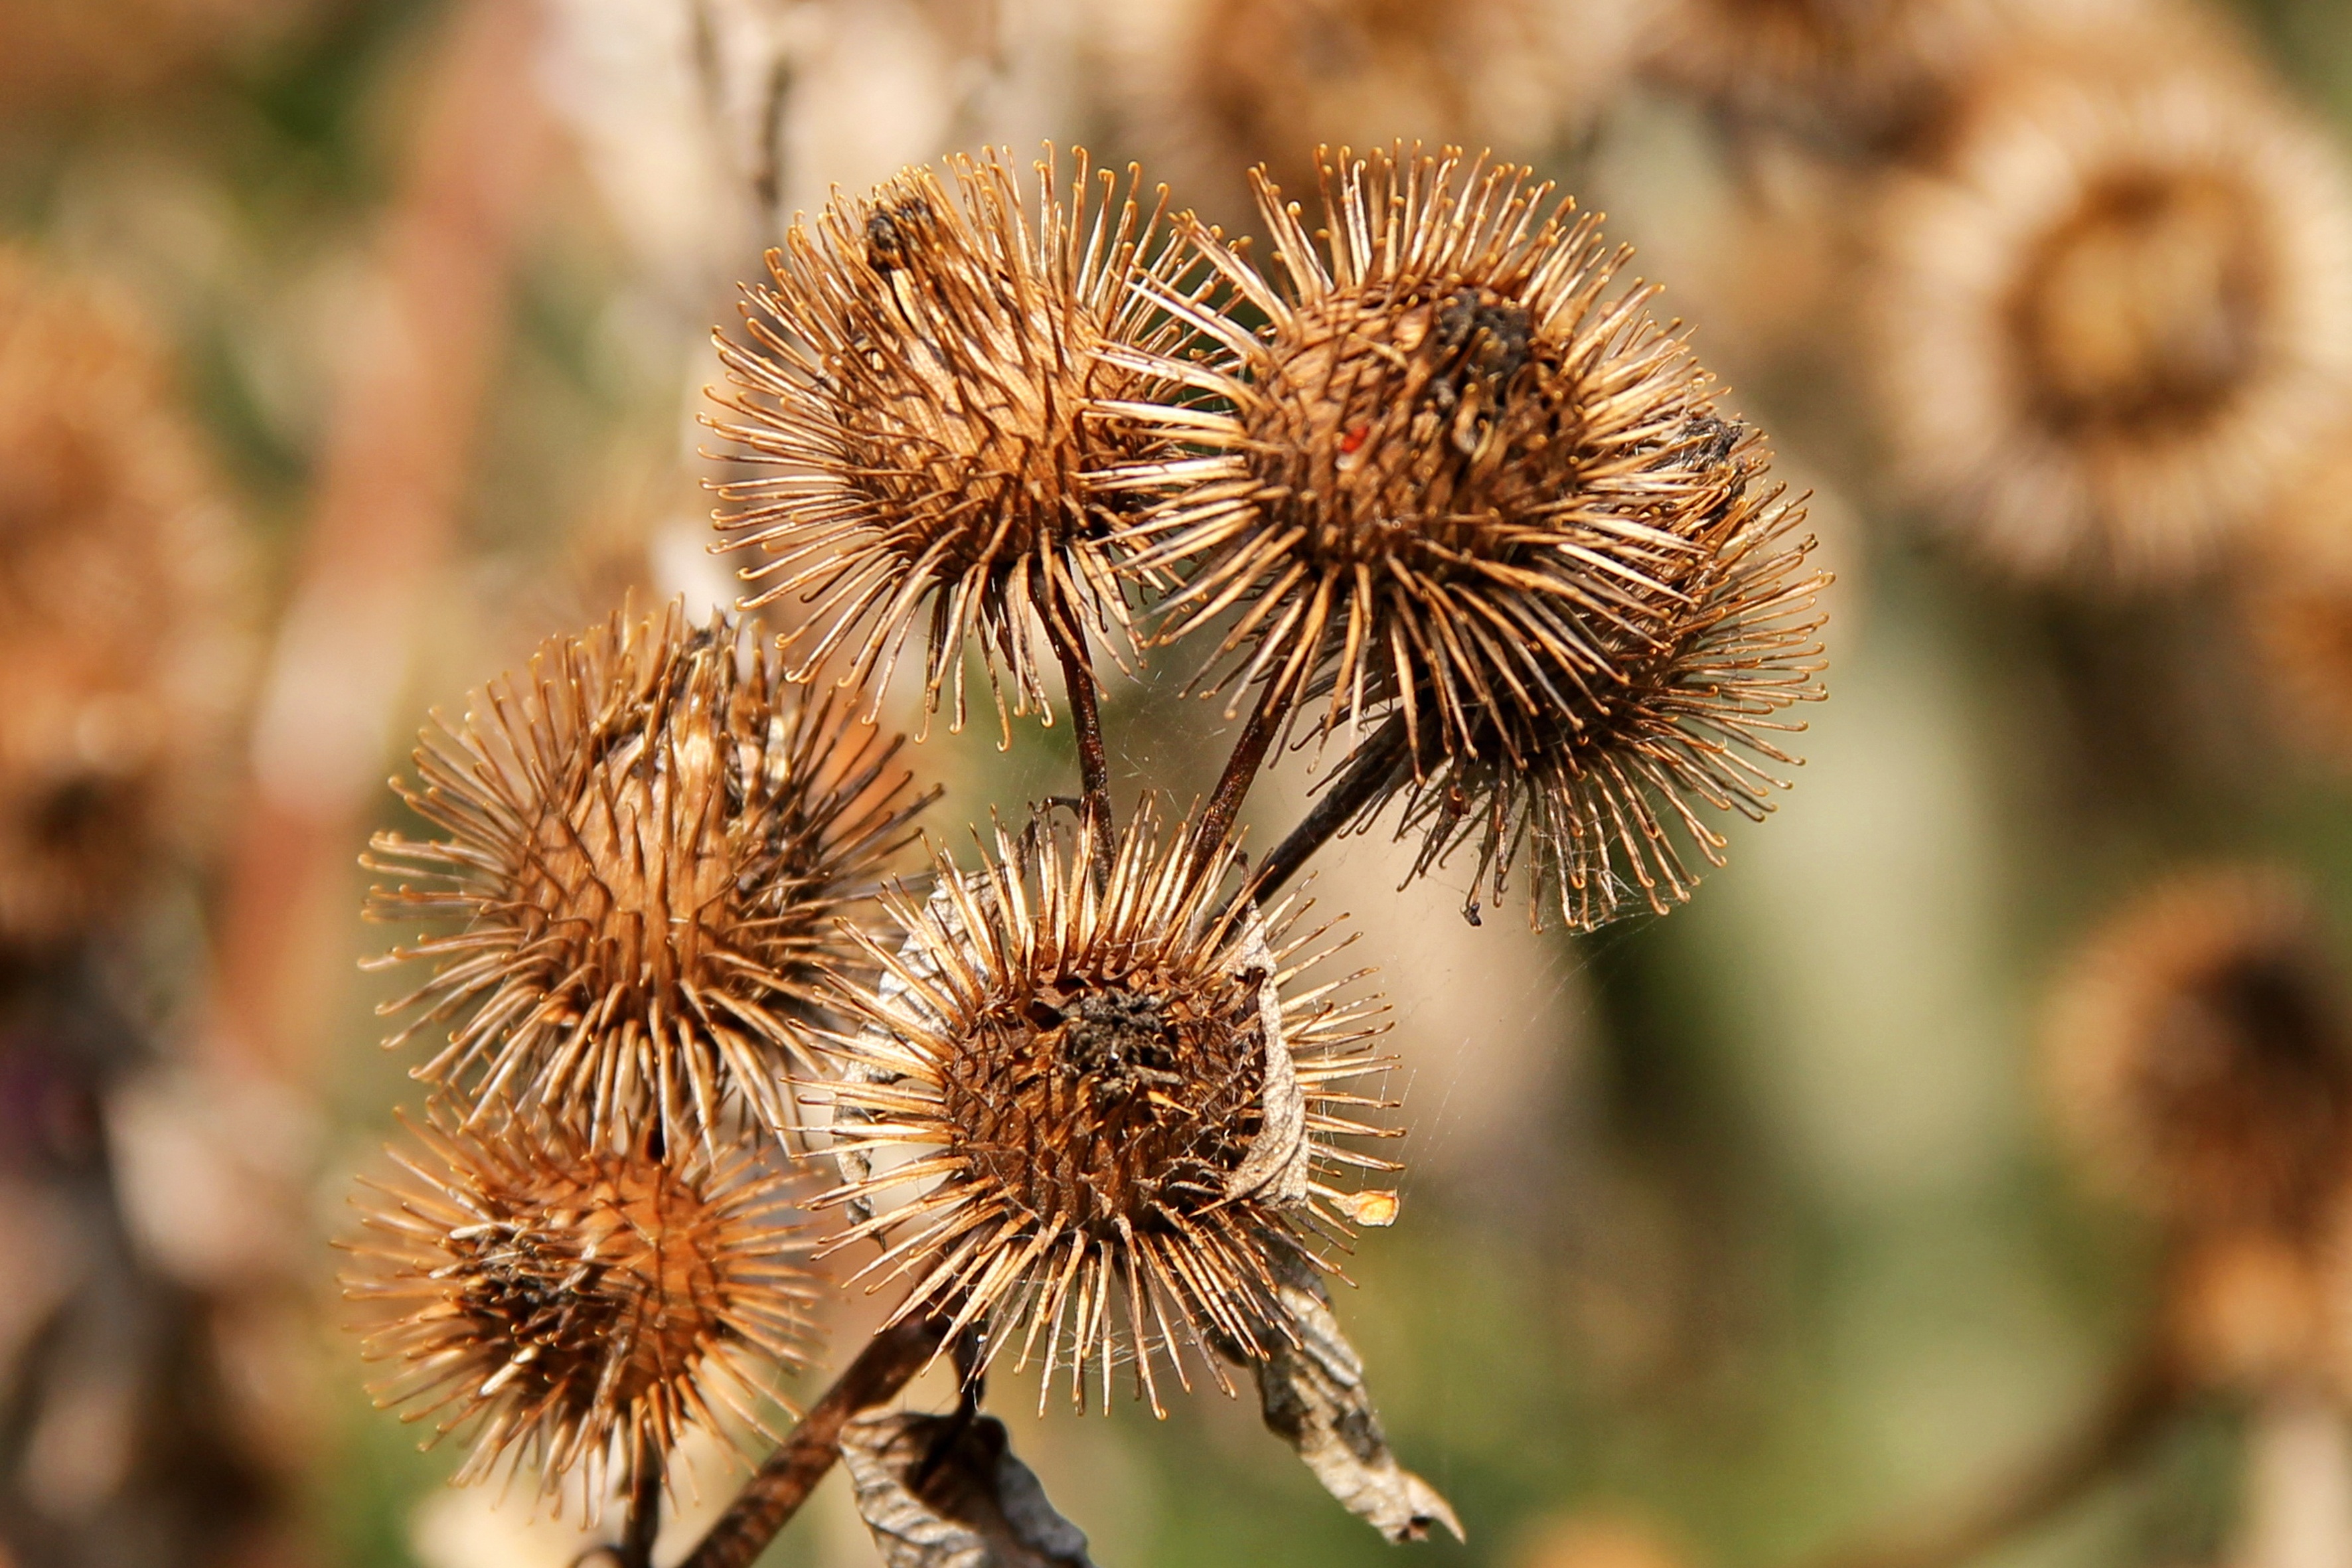
nature, branch, plant, photography, leaf, flower, autumn, brown, botany, flora, fauna, wildflower, close up, thistle, macro photography, flowering plant, daisy family, hook and loop closure, great burdock, plant stem, land plant, thorns spines and prickles